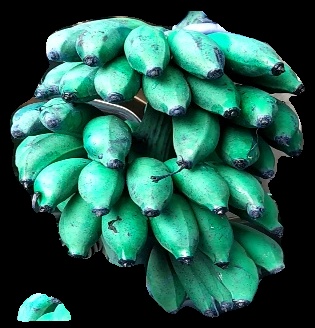
Variety: rasbale
Grade: grade3